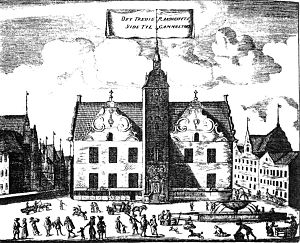
Københavns Rådhus (1479-1728)
Københavns tredje rådhus som det så ud efter ombygningen i 1608-1610.
Københavns tredje rådhus blev opført ved Gammeltorv i 1479. Det blev ombygget af kong Christian 4. i renæssancestil i 1610 og var i brug, indtil det gik til under Københavns brand 1728. Et nyt rådhus blev påbegyndt opført på dets fundament samme år.